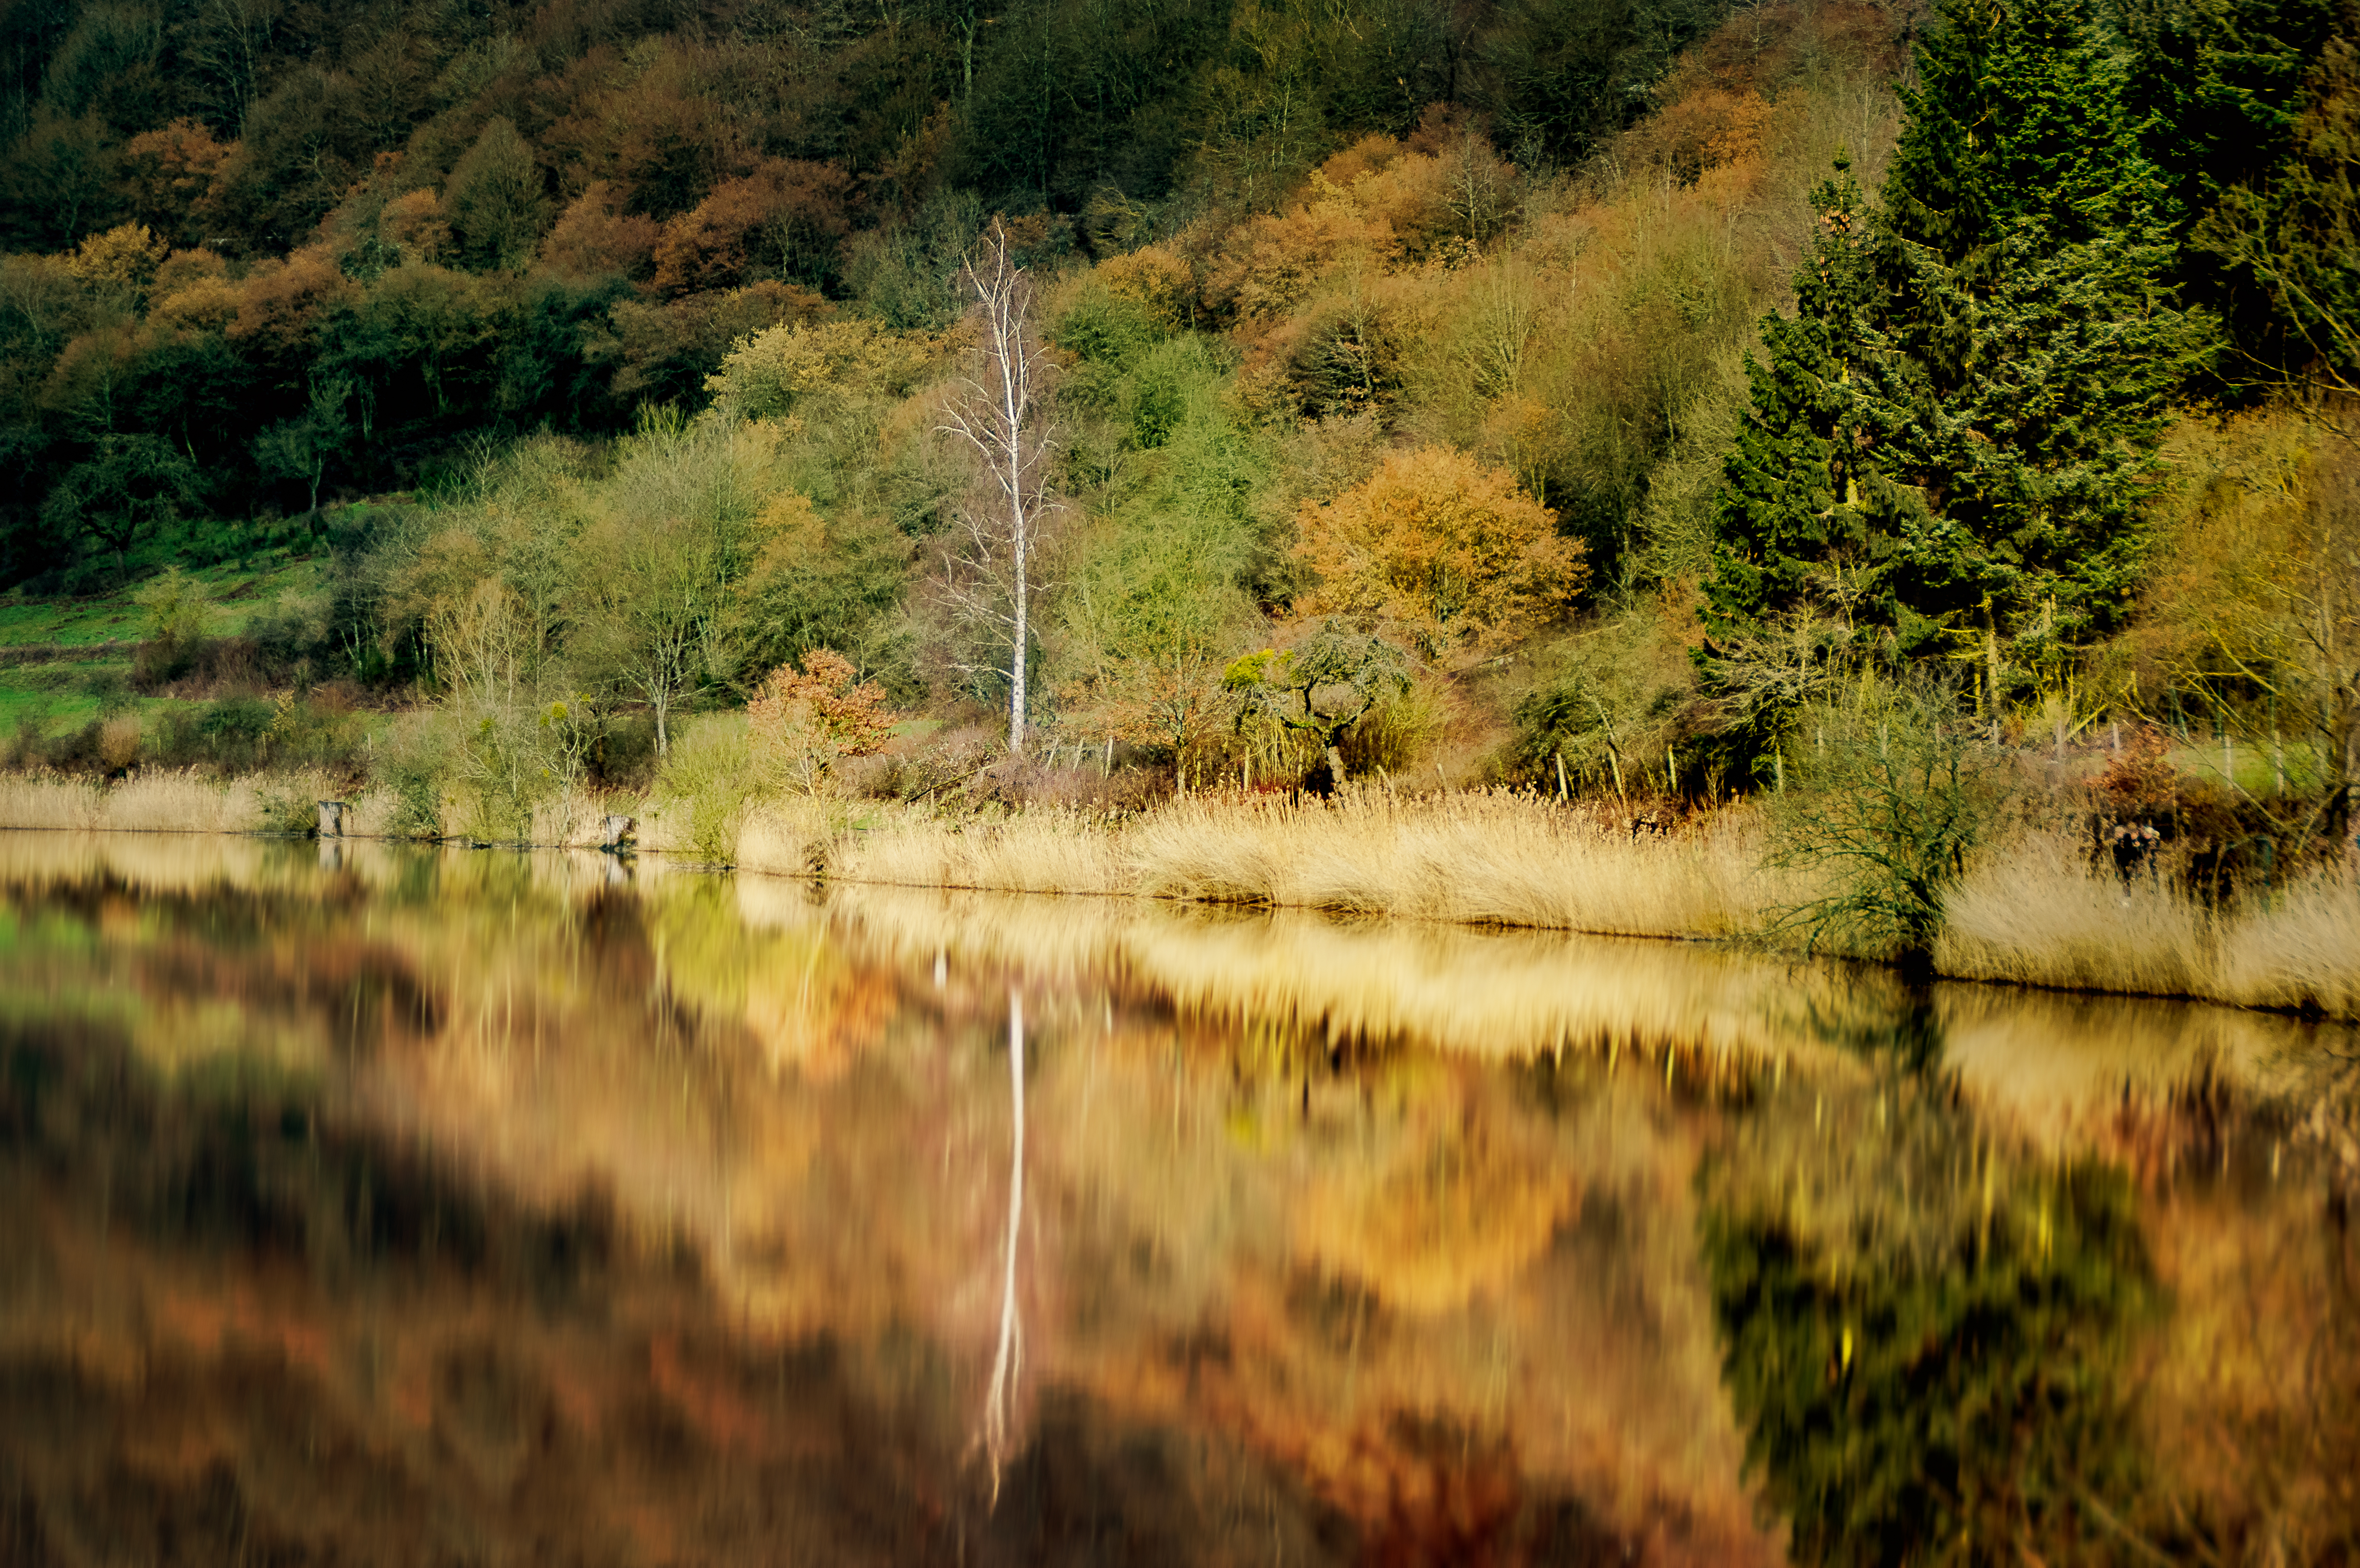
landscape, lake, reflection, trees, forest, autumn, winter, path, bushes, deciduous trees, dead tree, water, waters, wallpaper, eifel, maar, volcanic Eifel, volcanic lake, nature, leaf, vegetation, wetland, nature reserve, wilderness, tree, bank, river, bog, grass, pond, grass family, wildlife, biome, swamp, woodland, riparian zone, sky, reservoir, branch, plant, marsh, watercourse, creek, floodplain